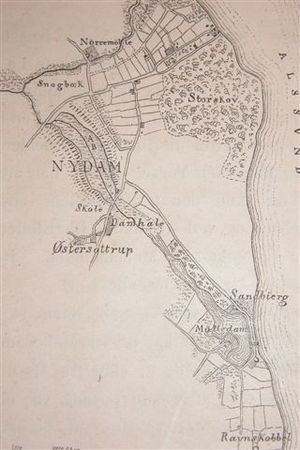
Nydamstien
Kort over området
Kort over Nydammose. Nydam Mose. Kort over området.
Nydamstien er en er vandresti ved Als Sund på Sundeved der fra Sottrupskov igennem Sottrup Storskov parallelt følger Als Sund til Sandbjerg Slot og videre til Nydam Mose, forbi gården Nørremølle og tilbage til Sottrupskov. Nydamstien har mange historiske minder og naturoplevelser.